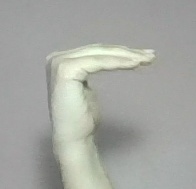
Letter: haa